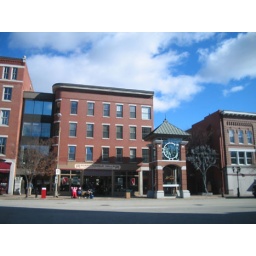
Main St. Concord with a newly restored clock tower that used to be on a landmark building in town.